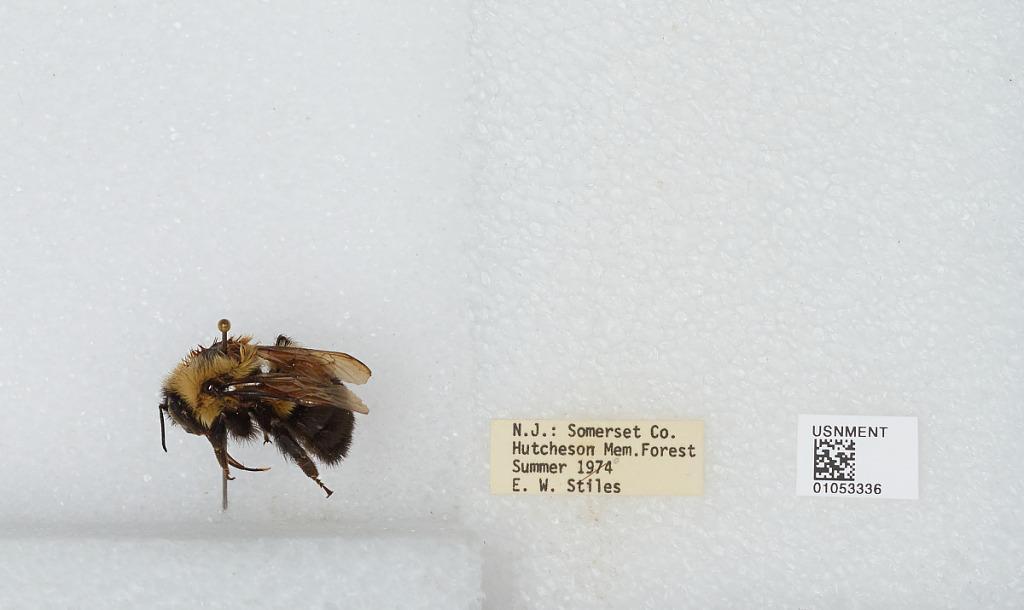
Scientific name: Bombus sp.
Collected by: E. Stiles
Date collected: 1974--
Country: United States
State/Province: New Jersey
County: Somerset
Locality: William L. Hutcheson Memorial Forest
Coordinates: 40.5004, -74.5673